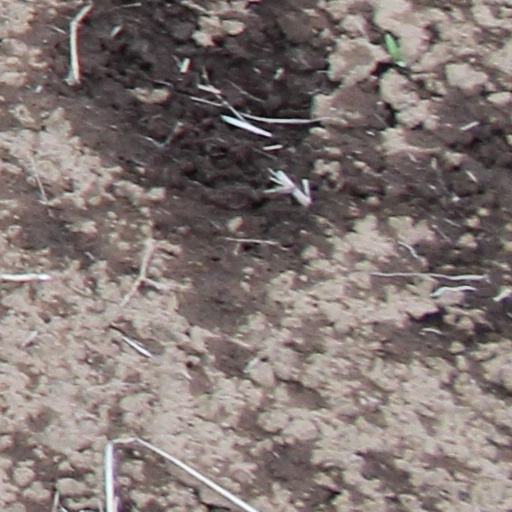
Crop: wheat